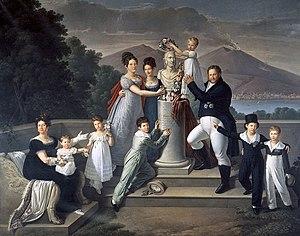
François Iᵉʳ des Deux-Siciles, né le 19 août 1777 à Naples et mort le 8 novembre 1830 dans la même ville, est le deuxième roi des Deux-Siciles de 1825 à sa mort en 1830.
Ferdinand II, né le 12 janvier 1810 à Palerme et mort le 22 mai 1859 à Caserte, est roi des Deux-Siciles de 1830 à 1859.
Thérèse-Christine de Bourbon-Siciles ou Thérèse-Christine des Deux-Siciles, princesse des Deux-Siciles puis, par son mariage, impératrice du Brésil, est née le 14 mars 1822, à Naples, dans le royaume des Deux-Siciles, et est décédée à Porto, au Portugal, le 28 décembre 1889. C'est une princesse de la Maison de Bourbon et la troisième et dernière impératrice du Brésil.